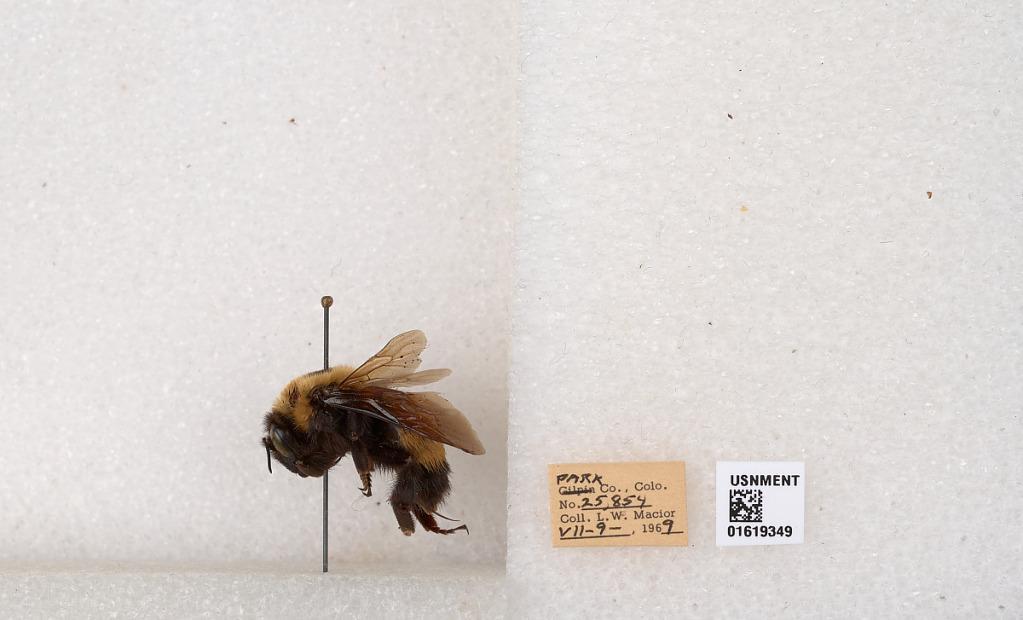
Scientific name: Bombus (Bombus) nevadensis Cresson